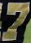
Number: 7